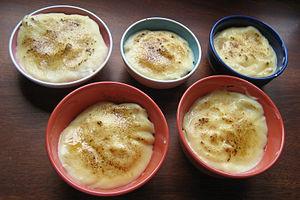
Le goxua [go'ʃua] est un dessert typique du Pays basque et des Communautés limitrophes, spécialité de la ville de Vitoria-Gasteiz. Un pâtissier de Miranda de Ebro affirme que ce dessert a été inventé par son père.